Pingwu County

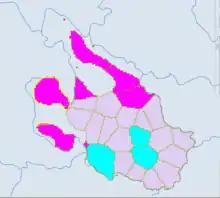
Purple -Qiang. Red -Tibetan.

Pingwu County has six towns, two townships, and twelve ethnic townships.